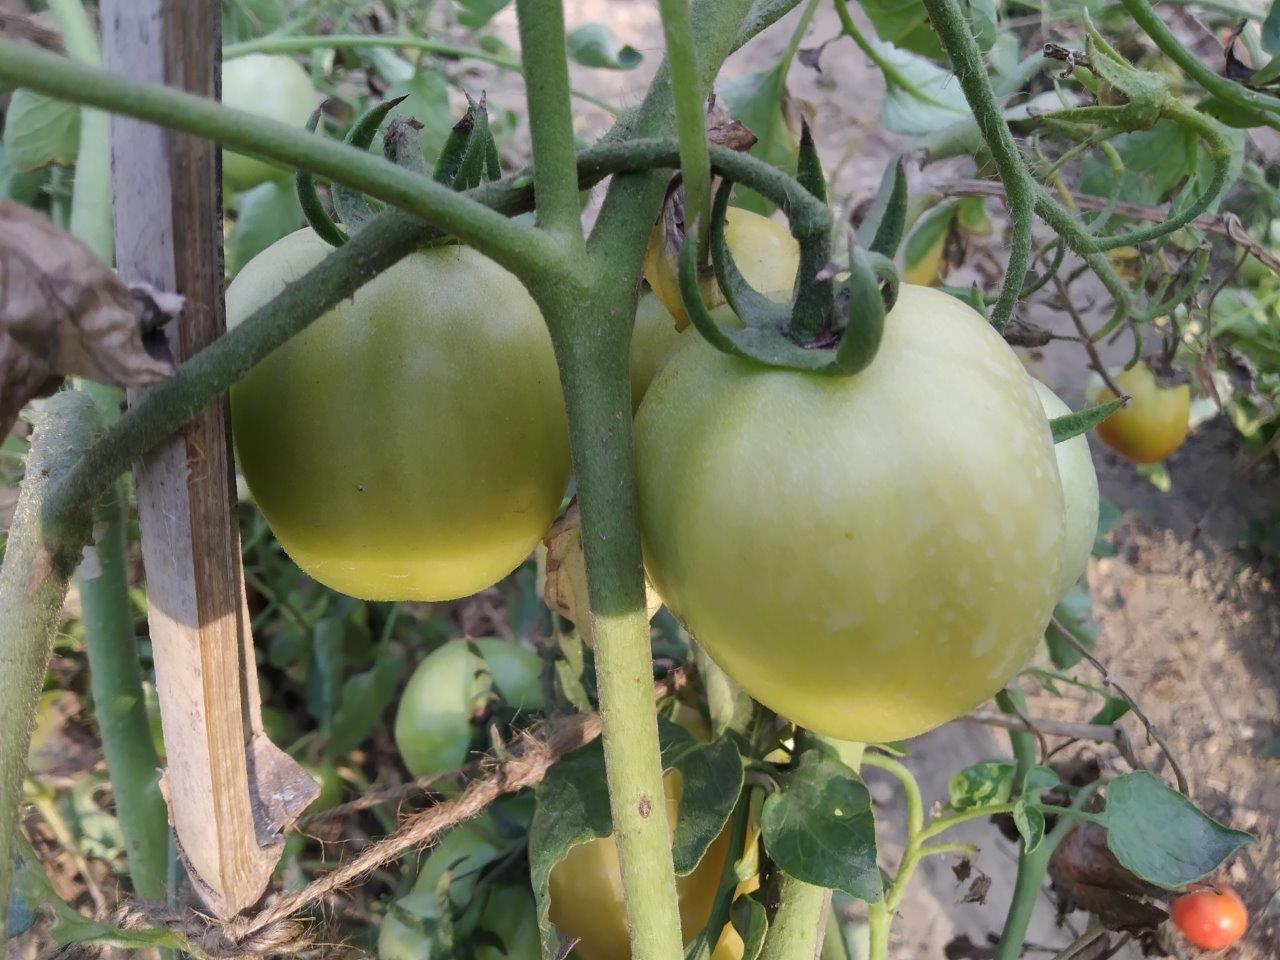
Maturity: Immature